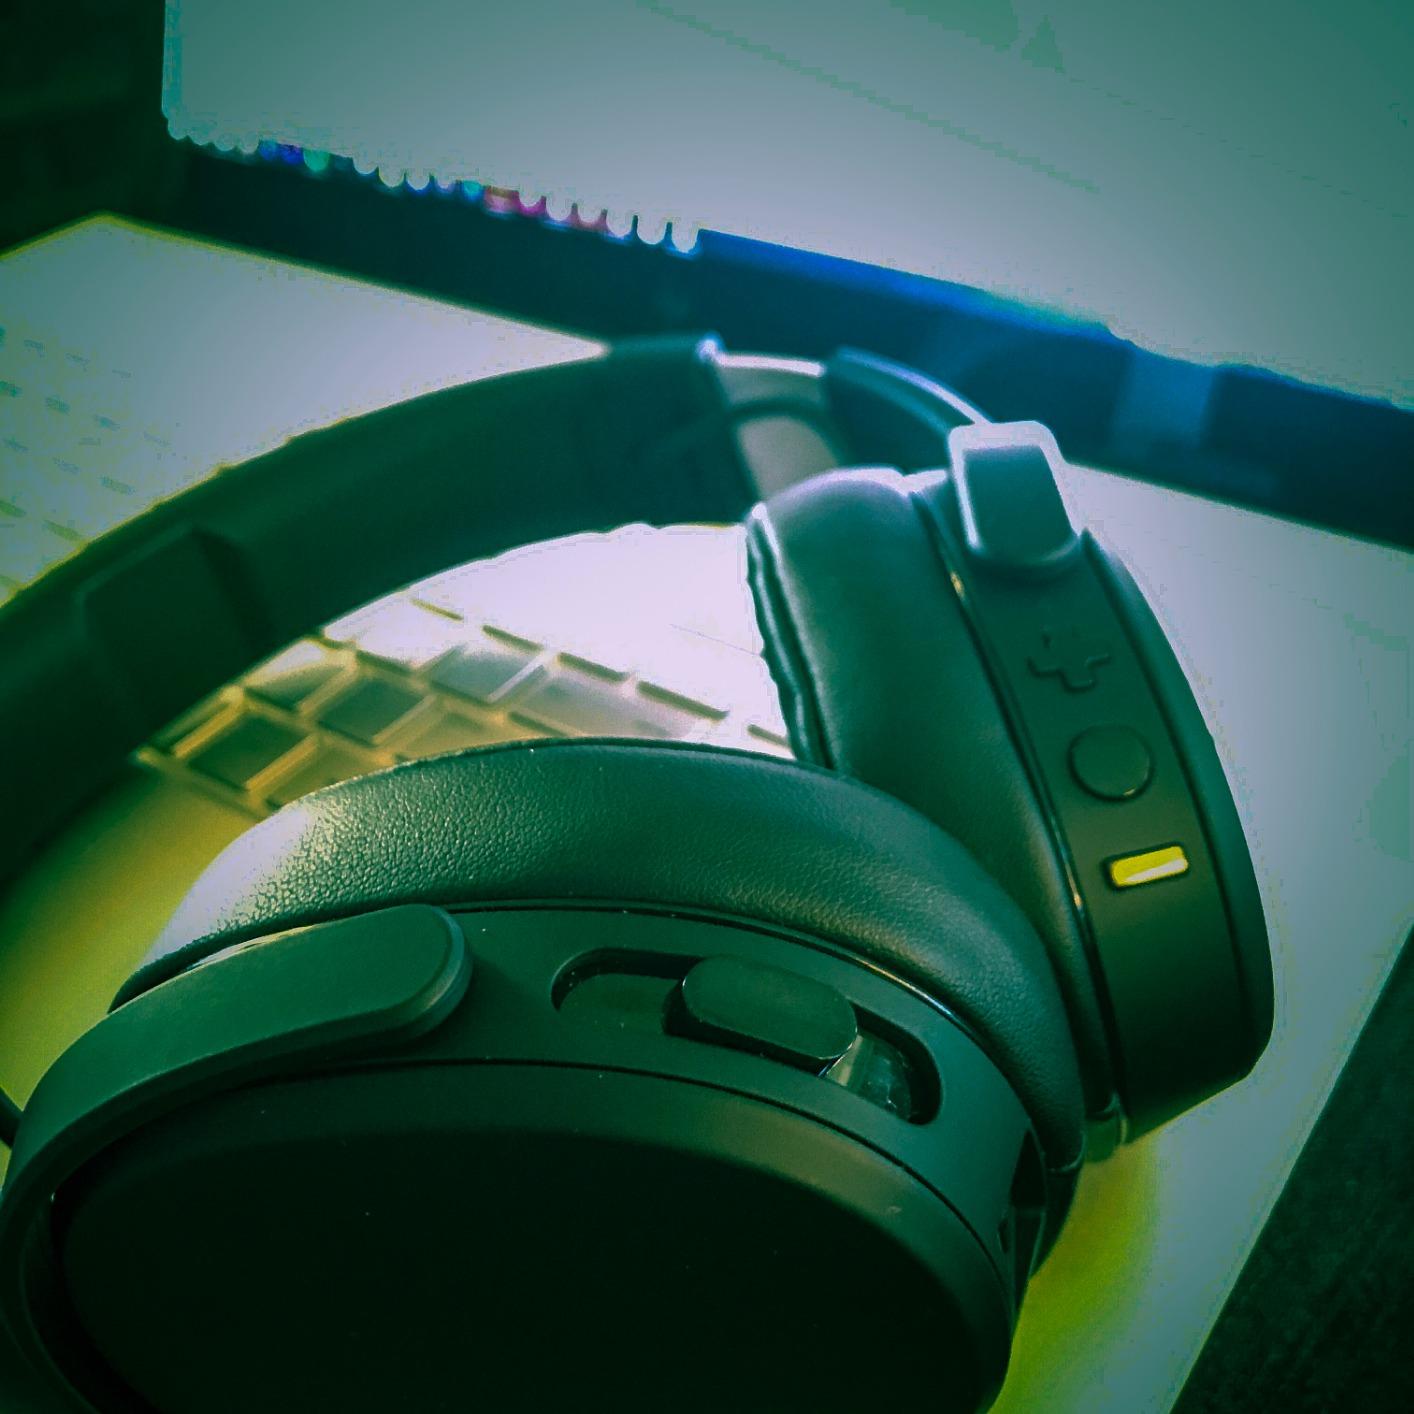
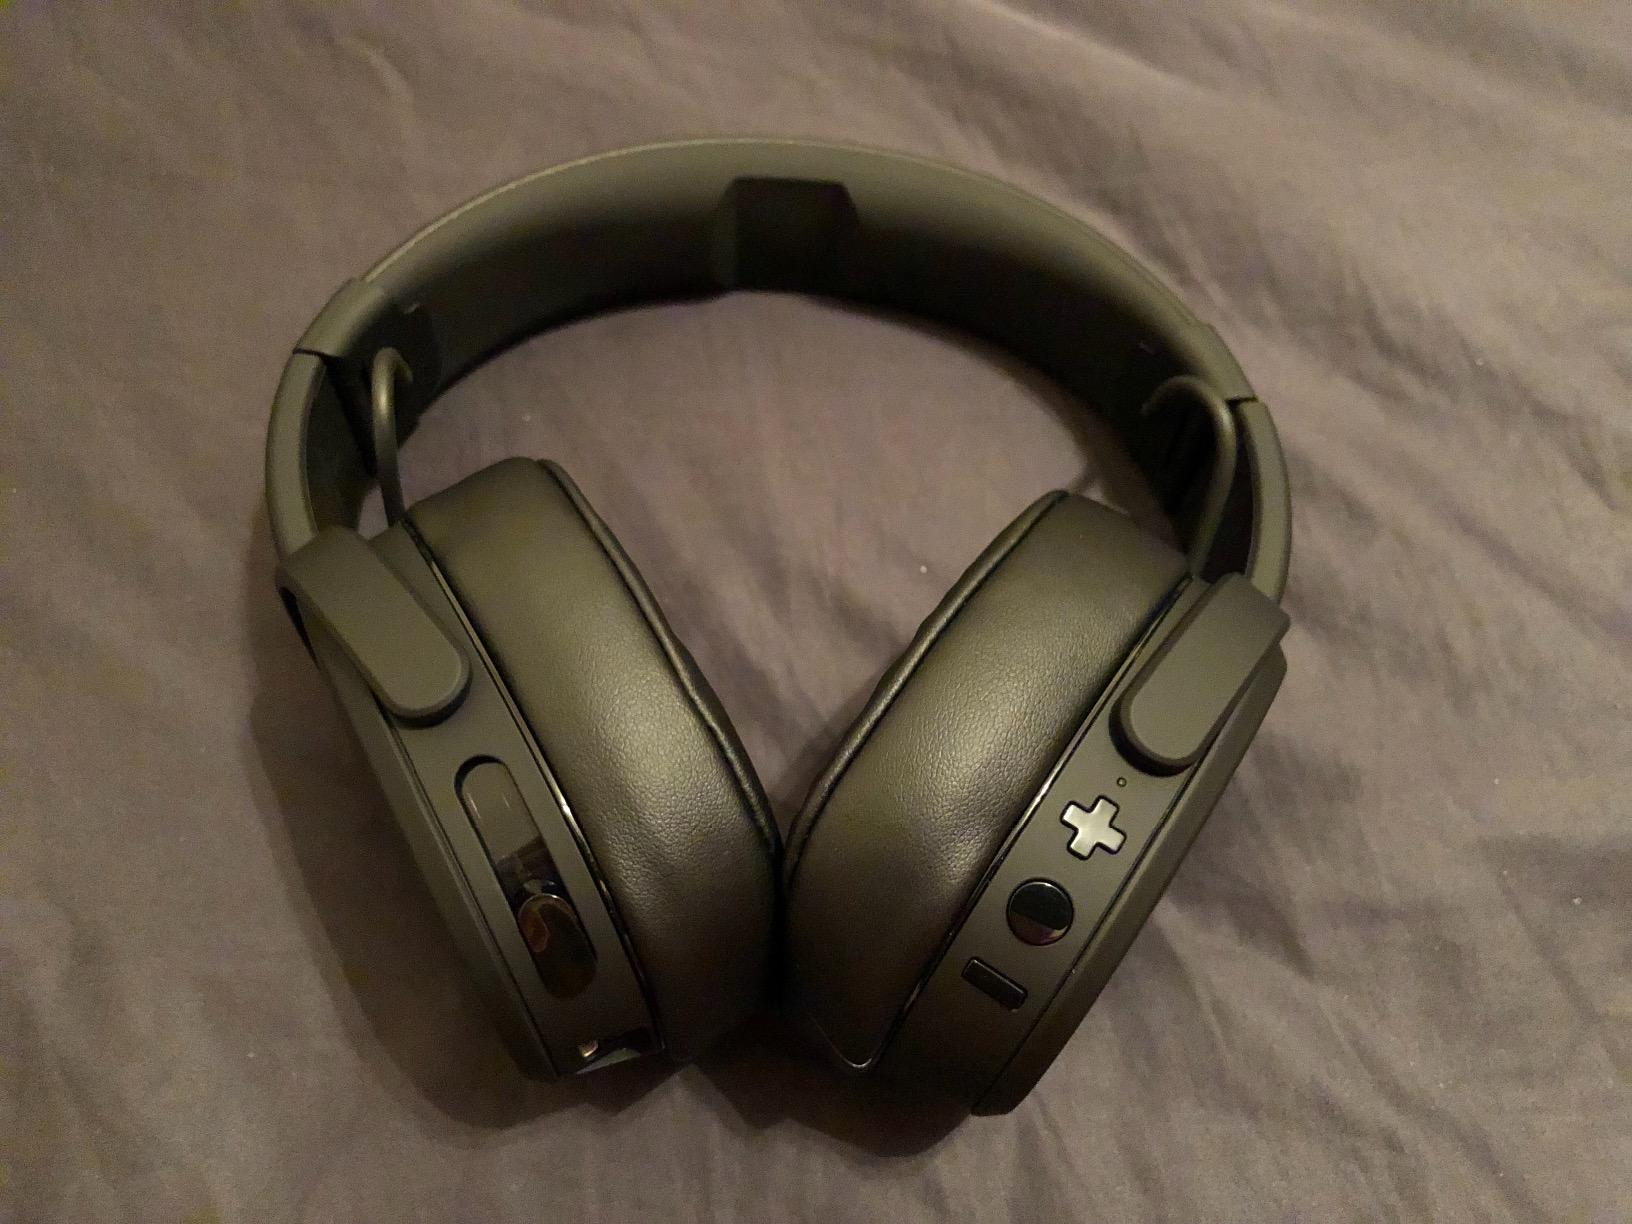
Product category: headphones
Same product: yes